Park Royal Vehicles

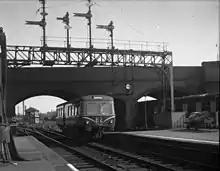
Park Royal railbus at Bedford Midland station

Park Royal was also responsible for many other coachworks besides London buses. It had a vast array of vehicles to its name including the first diesel London Taxi, a number of railcars and railbuses (e.g. the British Rail Class 103 and one of the British Rail Railbuses) and World War II vehicles. During World War II it also played a part in the production of Halifax bombers as the outer wings and engine cowlings were built at the Park Royal site. Park Royal built 150 Green Goddess fire engines between November 1954 and January 1955, with PRV body numbers B37444 - B37593 and registrations PGW51 - PGW200.